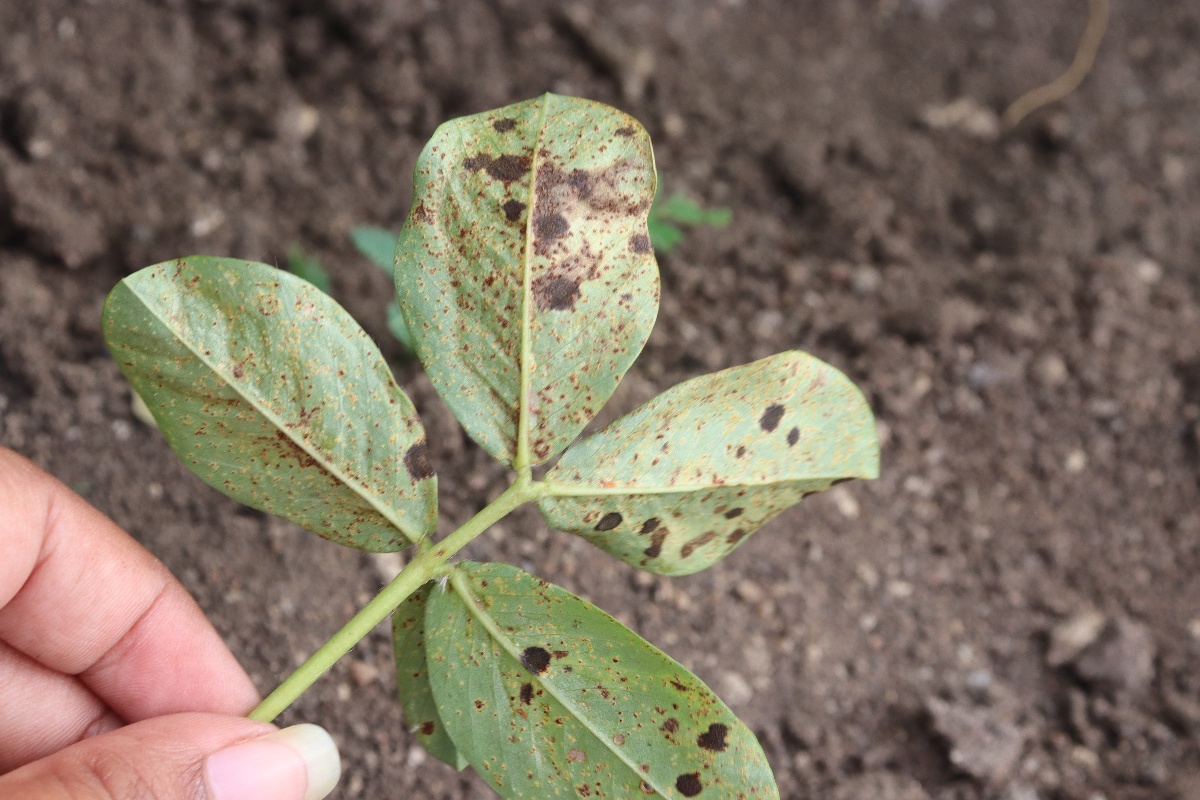
Label: rust